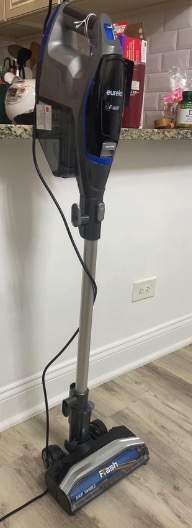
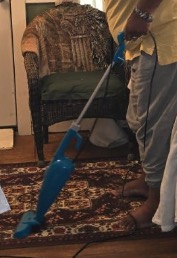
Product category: items_vacuum
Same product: no